Barack Obama

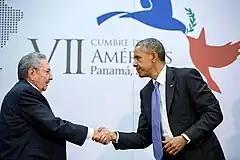
Photo of Obama shaking hands with the Cuban president

In March 2015, Obama declared that he had authorized U.S. forces to provide logistical and intelligence support to the Saudis in their military intervention in Yemen, establishing a "Joint Planning Cell" with Saudi Arabia. In 2016, the Obama administration proposed a series of arms deals with Saudi Arabia worth $115billion. Obama halted the sale of guided munition technology to Saudi Arabia after Saudi warplanes targeted a funeral in Yemen's capital Sanaa, killing more than 140 people.